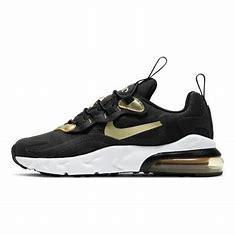
Brand: Nike
Model: Air Max 270 Rt